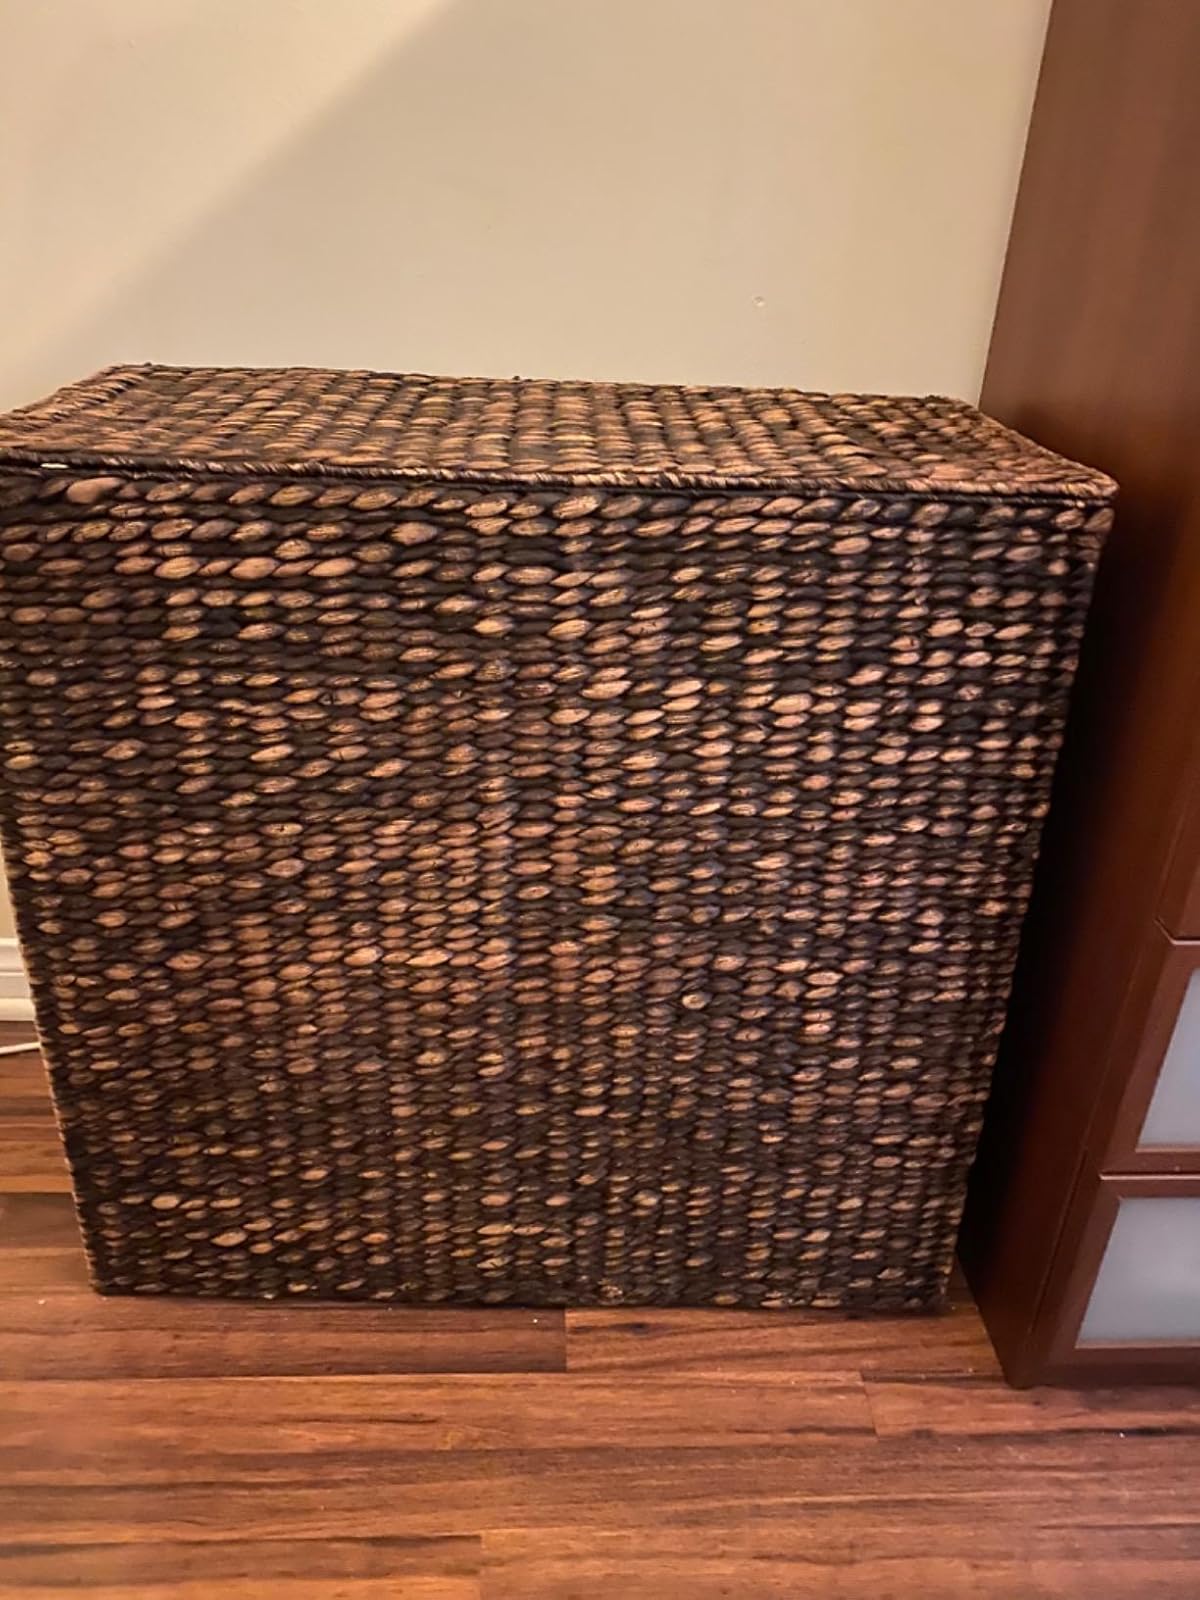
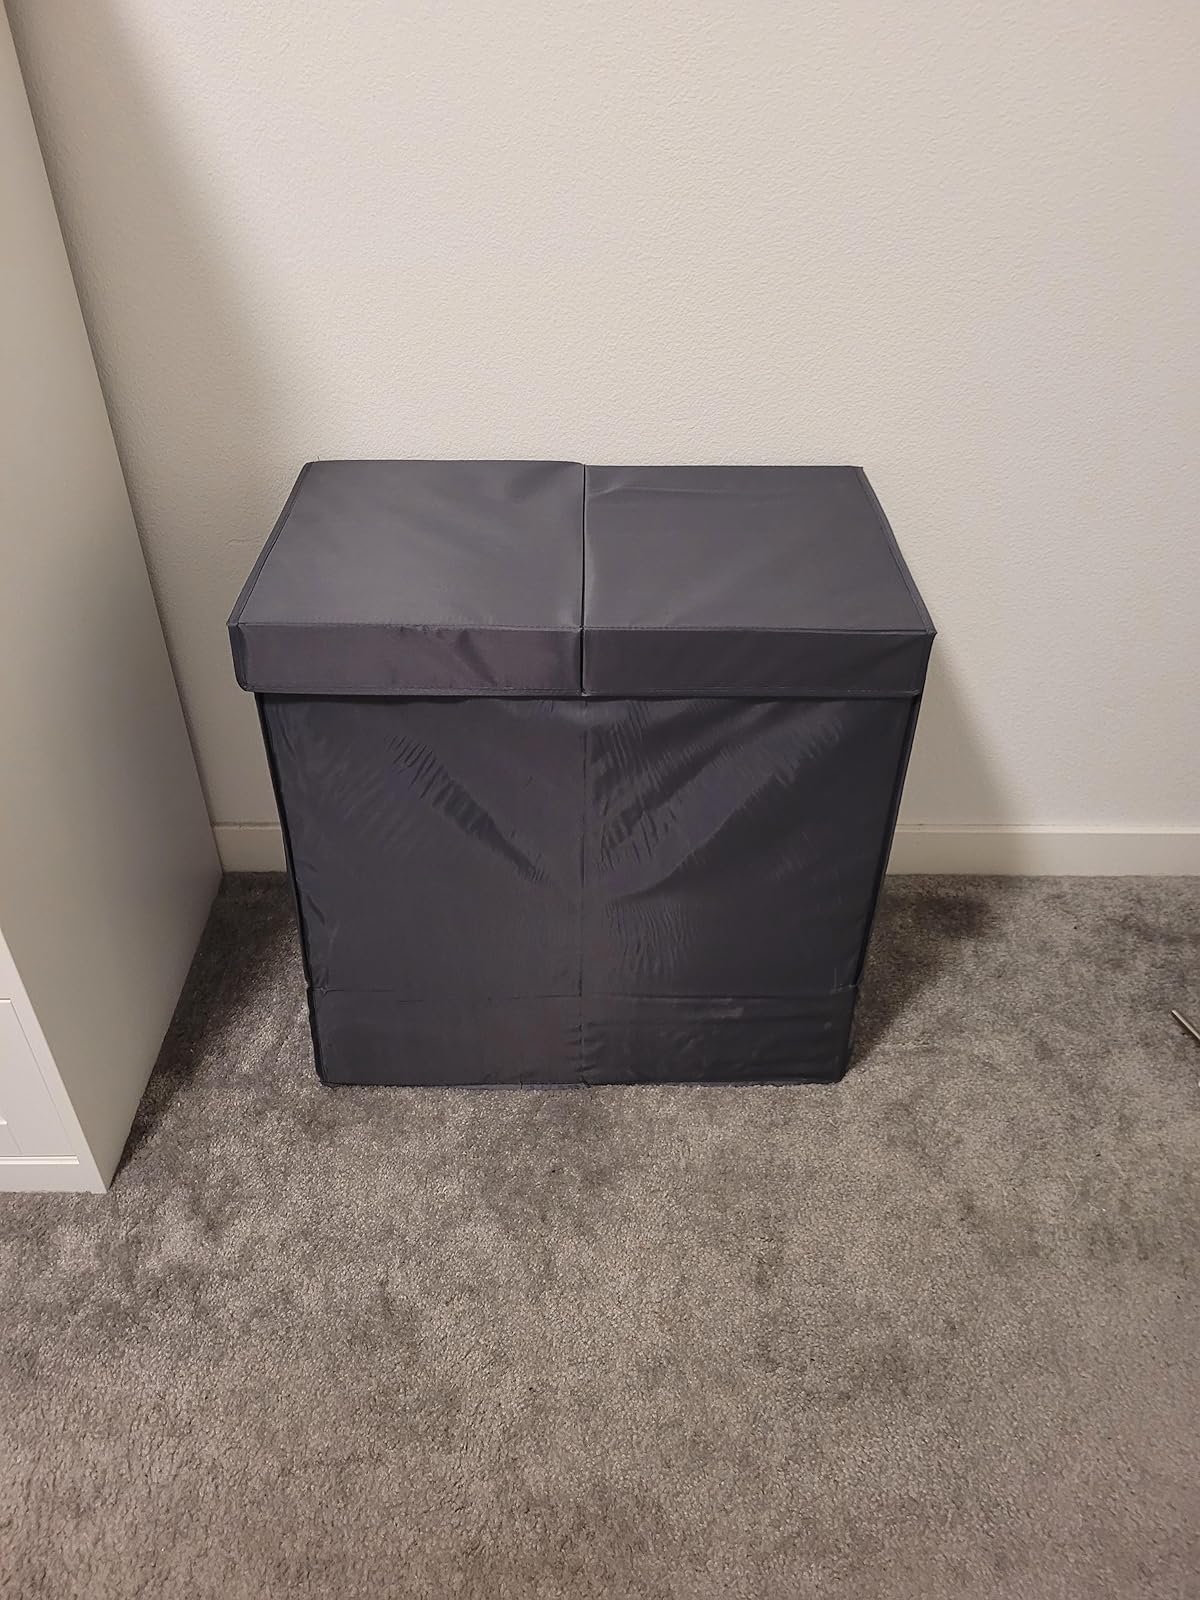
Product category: items_hamper
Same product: no